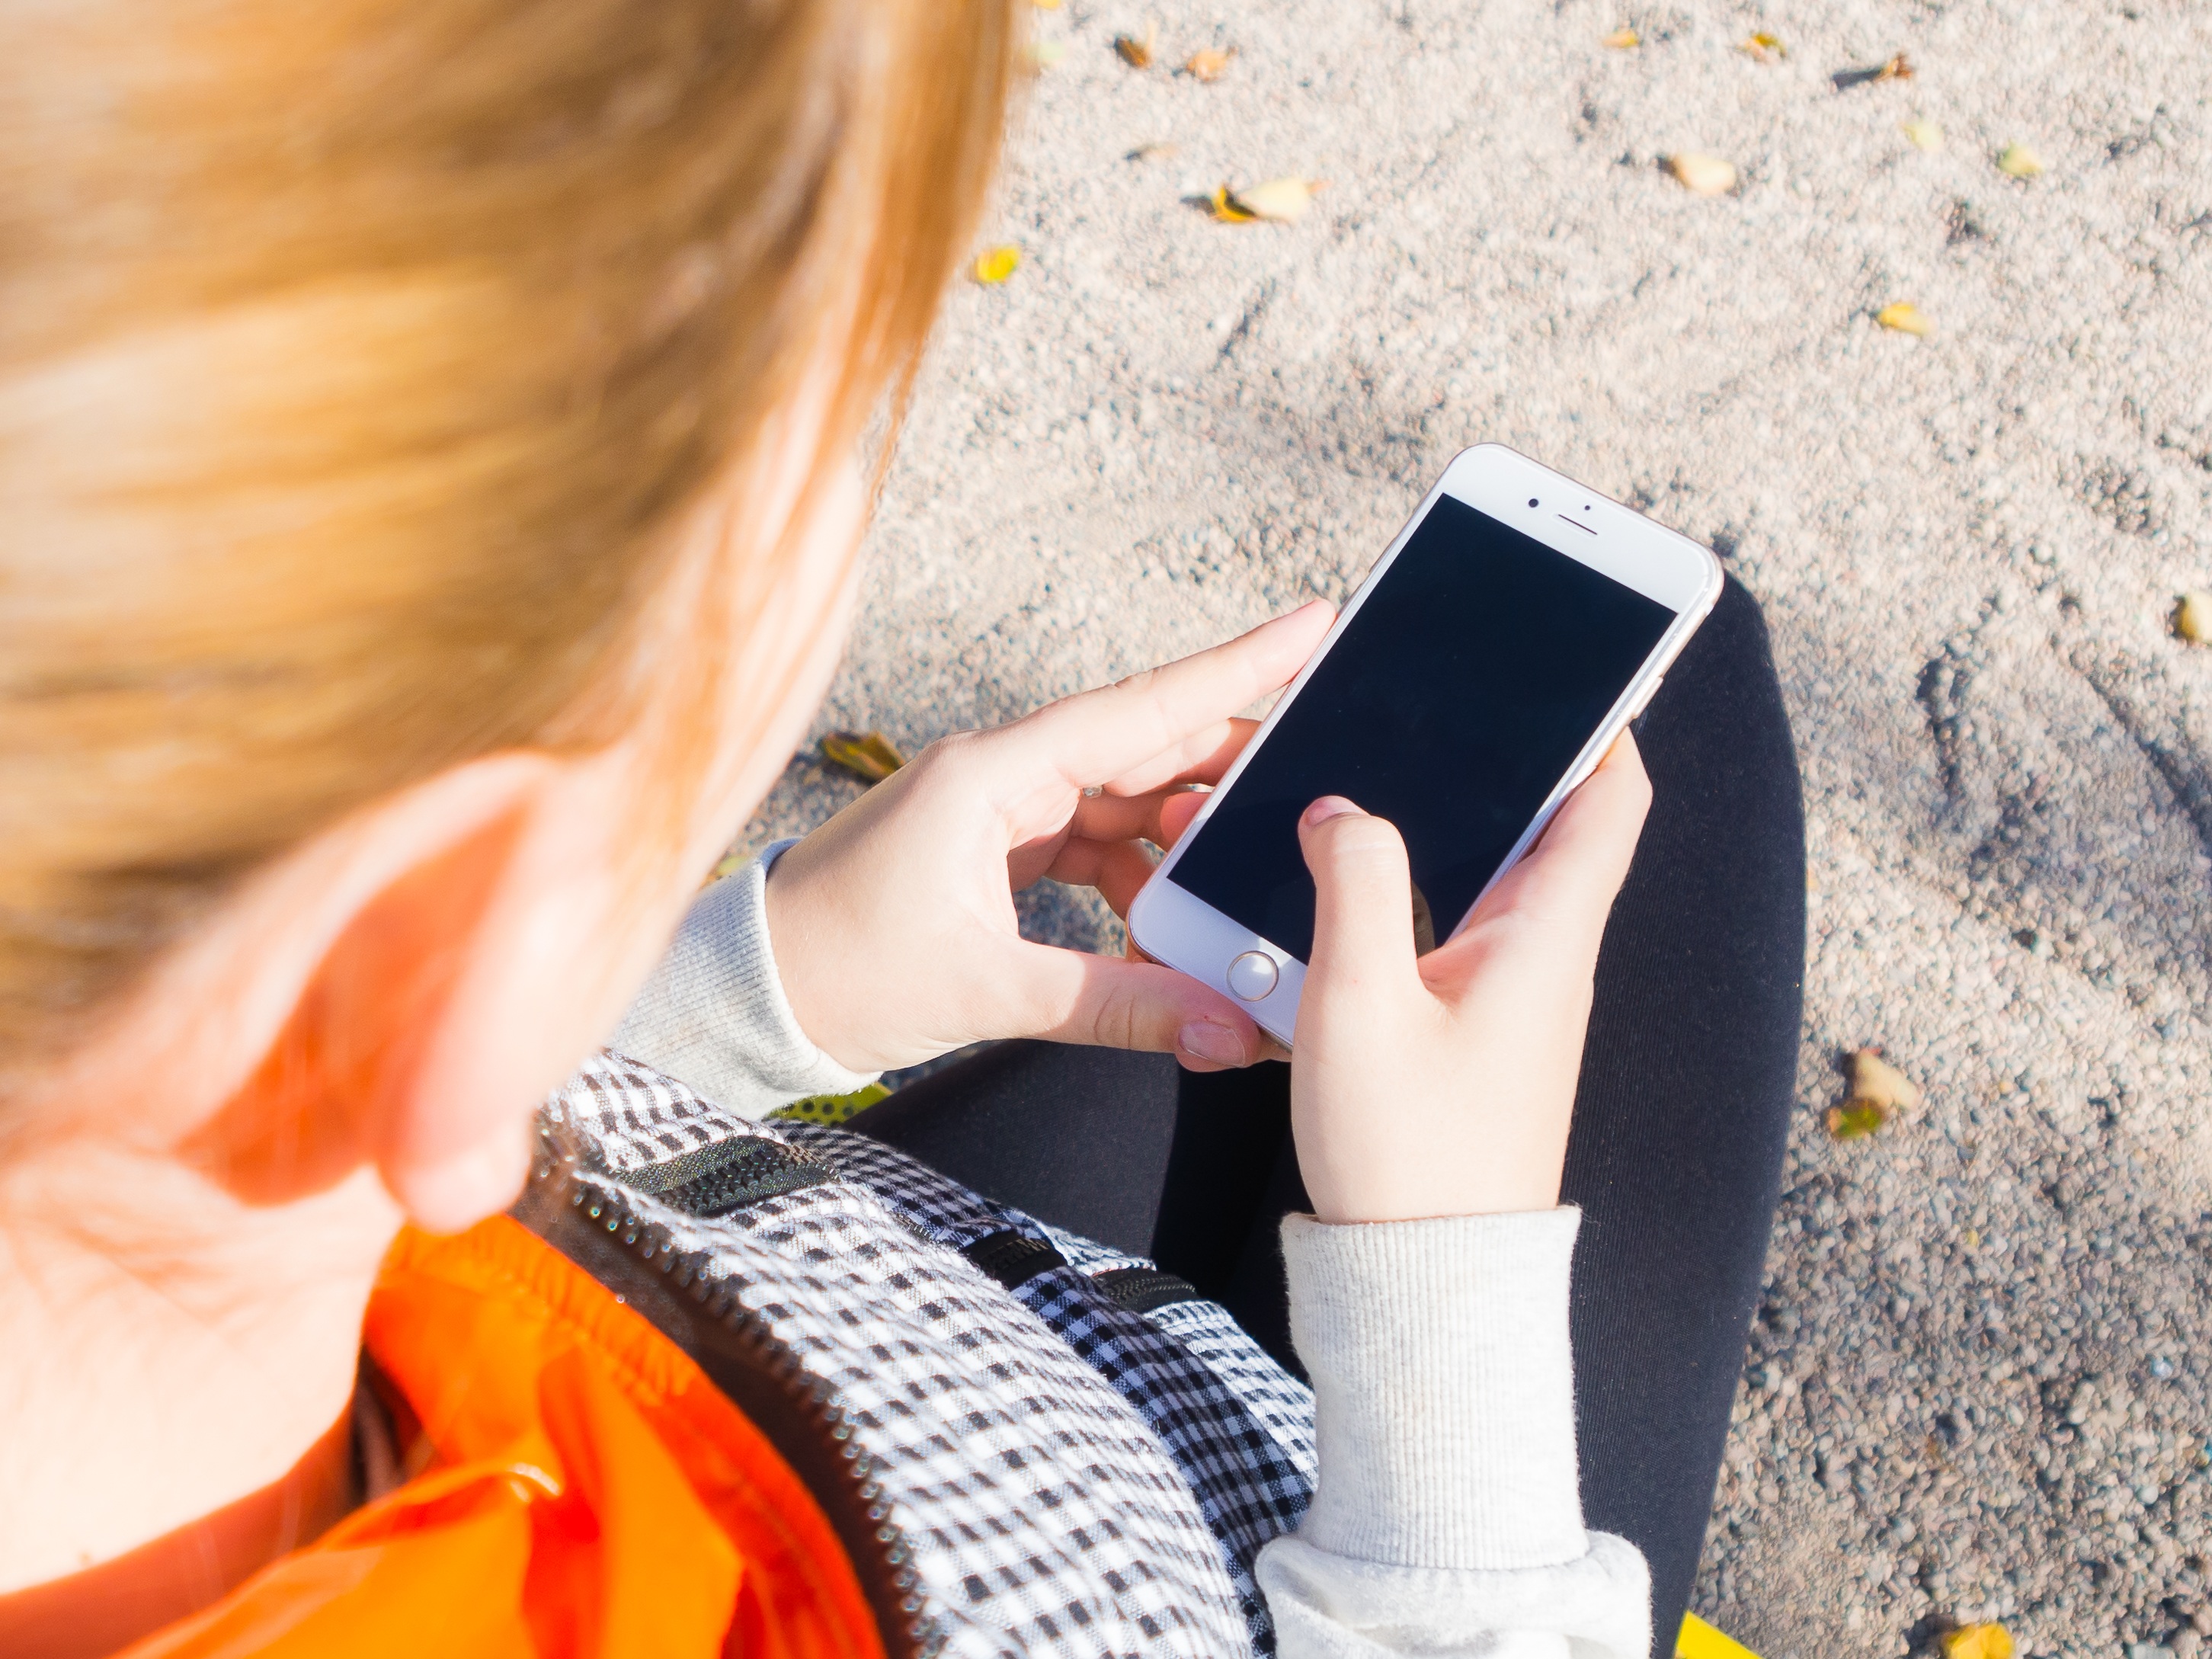
iphone, smartphone, mobile, person, people, girl, woman, technology, brunette, young, spring, color, fashion, blue, yellow, modern, apple inc, hairstyle, device, hands, fingers, communications, skin, chat, beauty, cellular, connection, interaction, photo shoot, cellular phone, sms